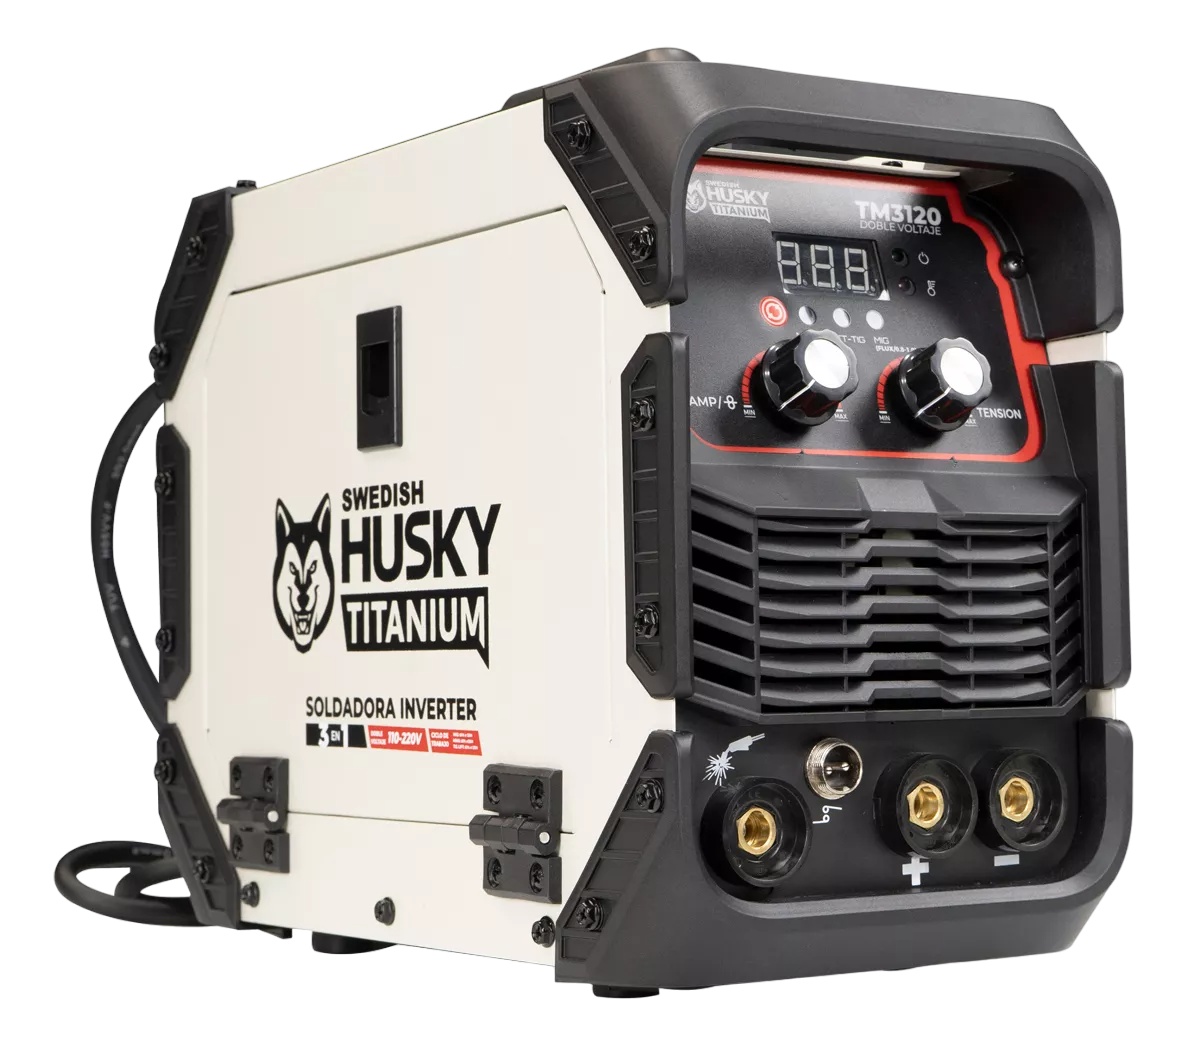
Soldadora Inverter Profesional 3 En 1 TIG/MIG/MMA Doble Voltaje  120A 110v/220v SWEDISH HUSKY TITANIUM  TM3120
DESCRIPCION La Soldadora Inverter de Doble Voltaje Profesional HUSKY TM3120 está diseñada para ofrecer un rendimiento óptimo en diferentes tipos de soldadura, con tecnología avanzada de inversor y componentes electrónicos de alta calidad. Su funcionamiento está basado en la conversión de corriente a través de un proceso inversor que rectifica y transforma la corriente alterna (CA) en corriente continua (CC) en varias etapas para crear un arco de soldadura estable y eficiente. Características destacadas: • Tecnología de inversión IGBT con placas electrónicas de doble voltaje y rectificadores. • Proceso en 5 etapas que incluye rectificación, filtración y conversión de corriente para garantizar protección contra sobrecargas y monitoreo de los valores de entrada y salida. • Capaz de realizar 3 tipos de soldadura en un solo equipo: MMA, TIG-LIFT, y MIG sin gas. Capacidad de electrodo: 6011, 6013. ACCESORIOS: Porta Electrodo 1.5m 16mm2, Pinza de tierra 1.5m 16mm2, Cepillo de alambre, Careta, Rodillo de alambre (plastico): 1 Kg, Antorcha integrada 2.0M. Voltaje/Frecuencia: 110 V/60Hz 220 V/60Hz Rango De Amperaje: 15-120 A/24.8A 15-160A/26.4V Potencia De Salida: 120 A 160 A Ciclo De Trabajop 100% 80% Voltaje De Vacio: 72 V 72V Corriente De Entrada: 30A 18.2A Eficiencia: 85% 85% Factor De Potencia: 0.73 0.73 Fuerza De Corriente: 0A-40A (0-10) 0A-40A (0-10) Sistema De Enfriamiento: Por ventilador Por ventilador Grado De Proteccion: F F Clase De Aislamiento: IP21 IP21 Amperimentro: Digital Digital Capacidad De Electrodo: 3/32" (2.4mm) 1/8" (3.2mm) 3/32" (2.4mm) 1/8" (3.2mm) Dimensiones Soldadora: 35.5x16.5x28cm 35.5x16.5x28cm
Brand: Husky Power
Category: Hardware > Tools > Welders > TIG Welders